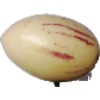
Label: Pepino 1